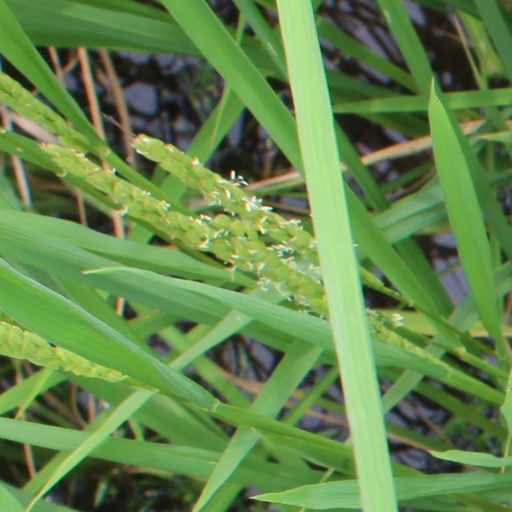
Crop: rice